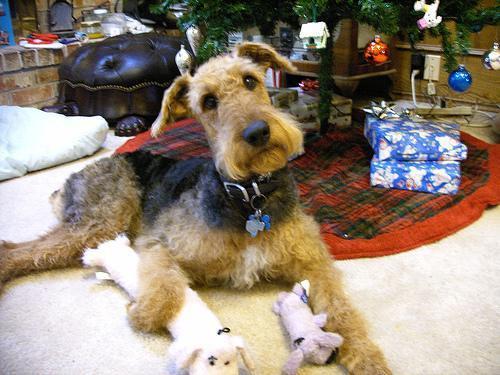
Airedale